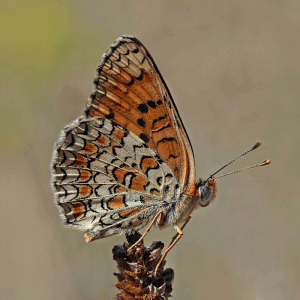
En médecine, le nystagmus est un mouvement d'oscillation involontaire et saccadé du globe oculaire causé par une perturbation de la coordination des muscles de l'œil.